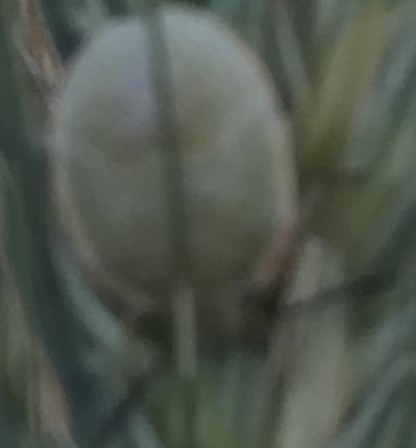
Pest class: stink_bug